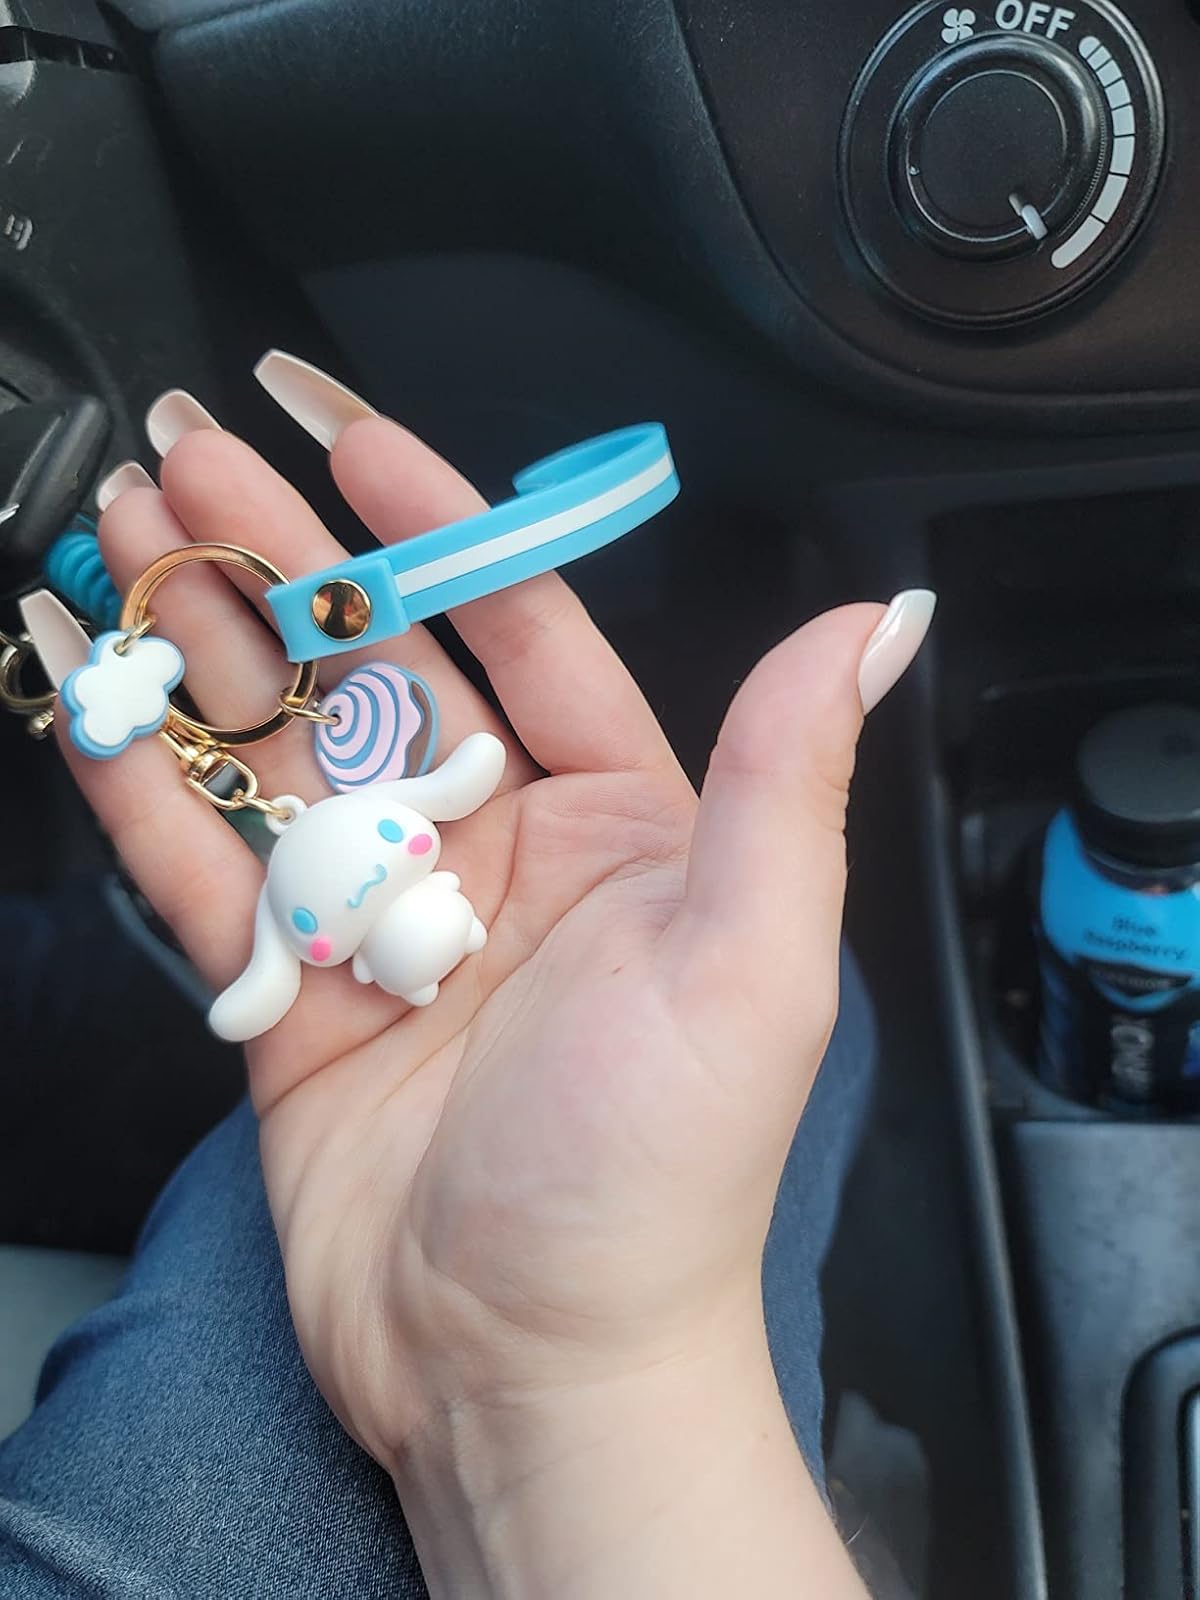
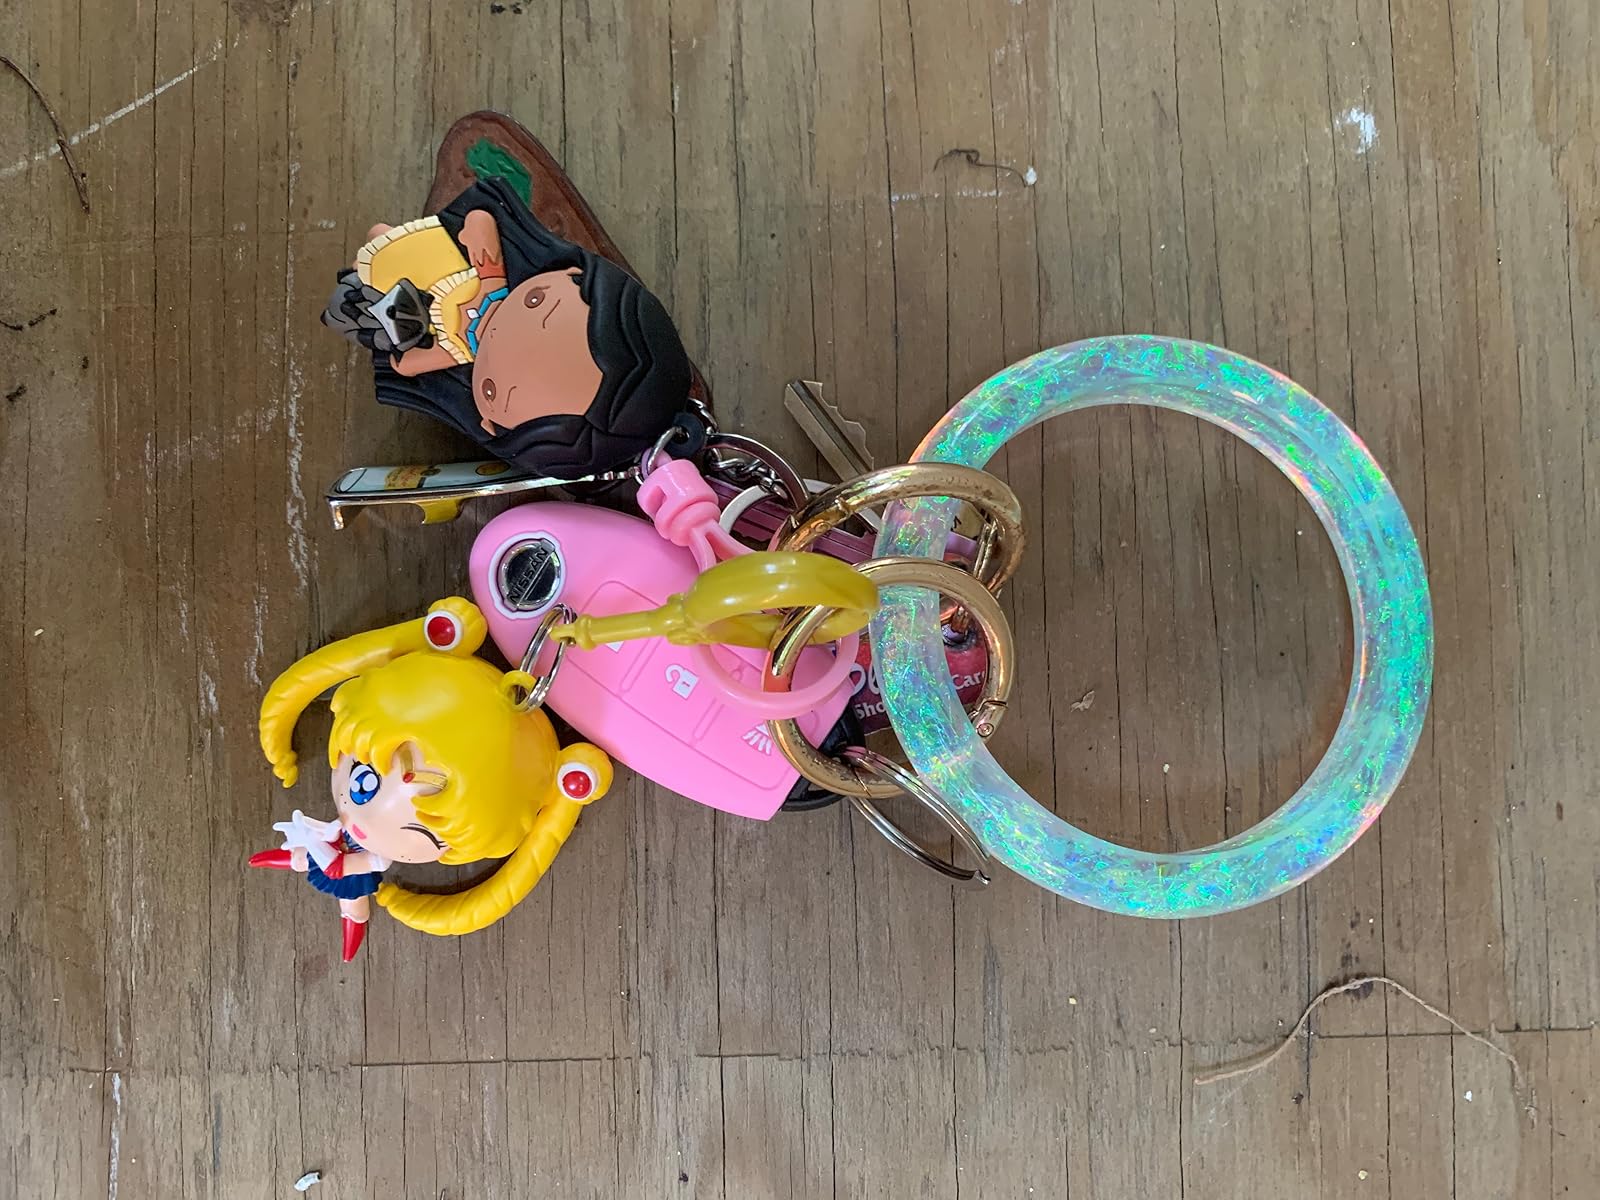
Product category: accessories_keychain
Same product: no